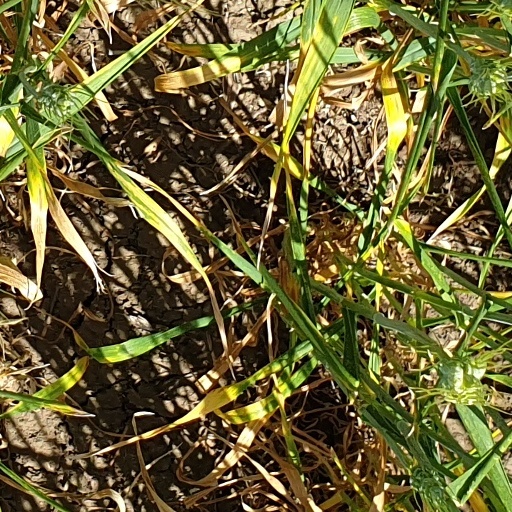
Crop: wheat